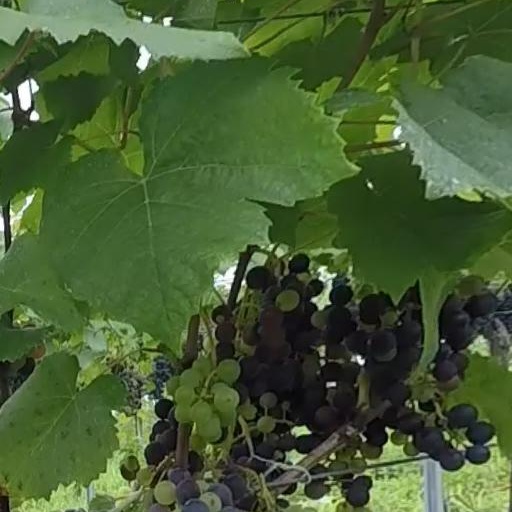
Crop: grape